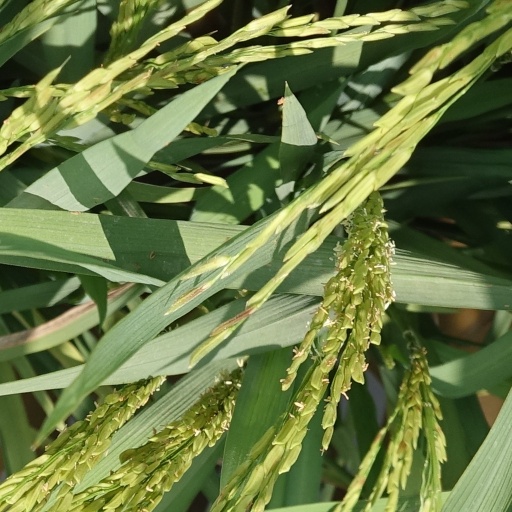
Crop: rice